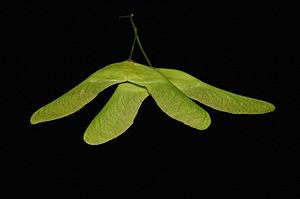
Les érables sont des arbres et des arbustes du genre Acer, type de la famille des Sapindacées selon la classification APG III, dans l'ordre des Sapindales.